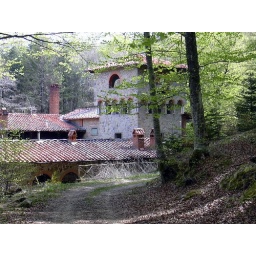
A castle in the forest